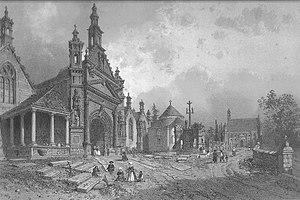
""Église et calvaire de Guimiliau"" (dessin d'Eugène Cicéri, publié dans Félix Benoist, ""La Bretagne contemporaine"", tome ""Finistère"", 1867)."
Guimiliau [gimiljo] est une commune du département du Finistère, dans la région Bretagne, en France.